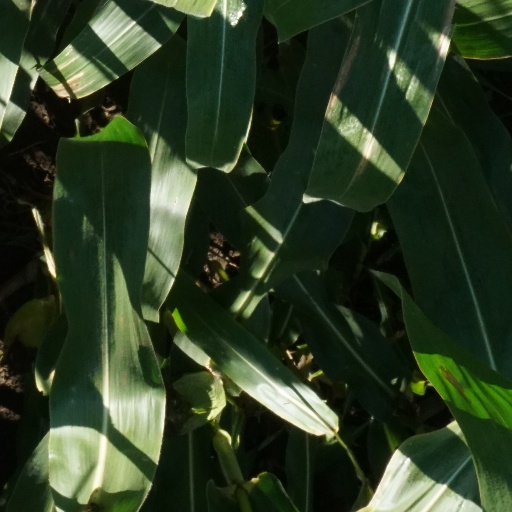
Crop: maize; corn